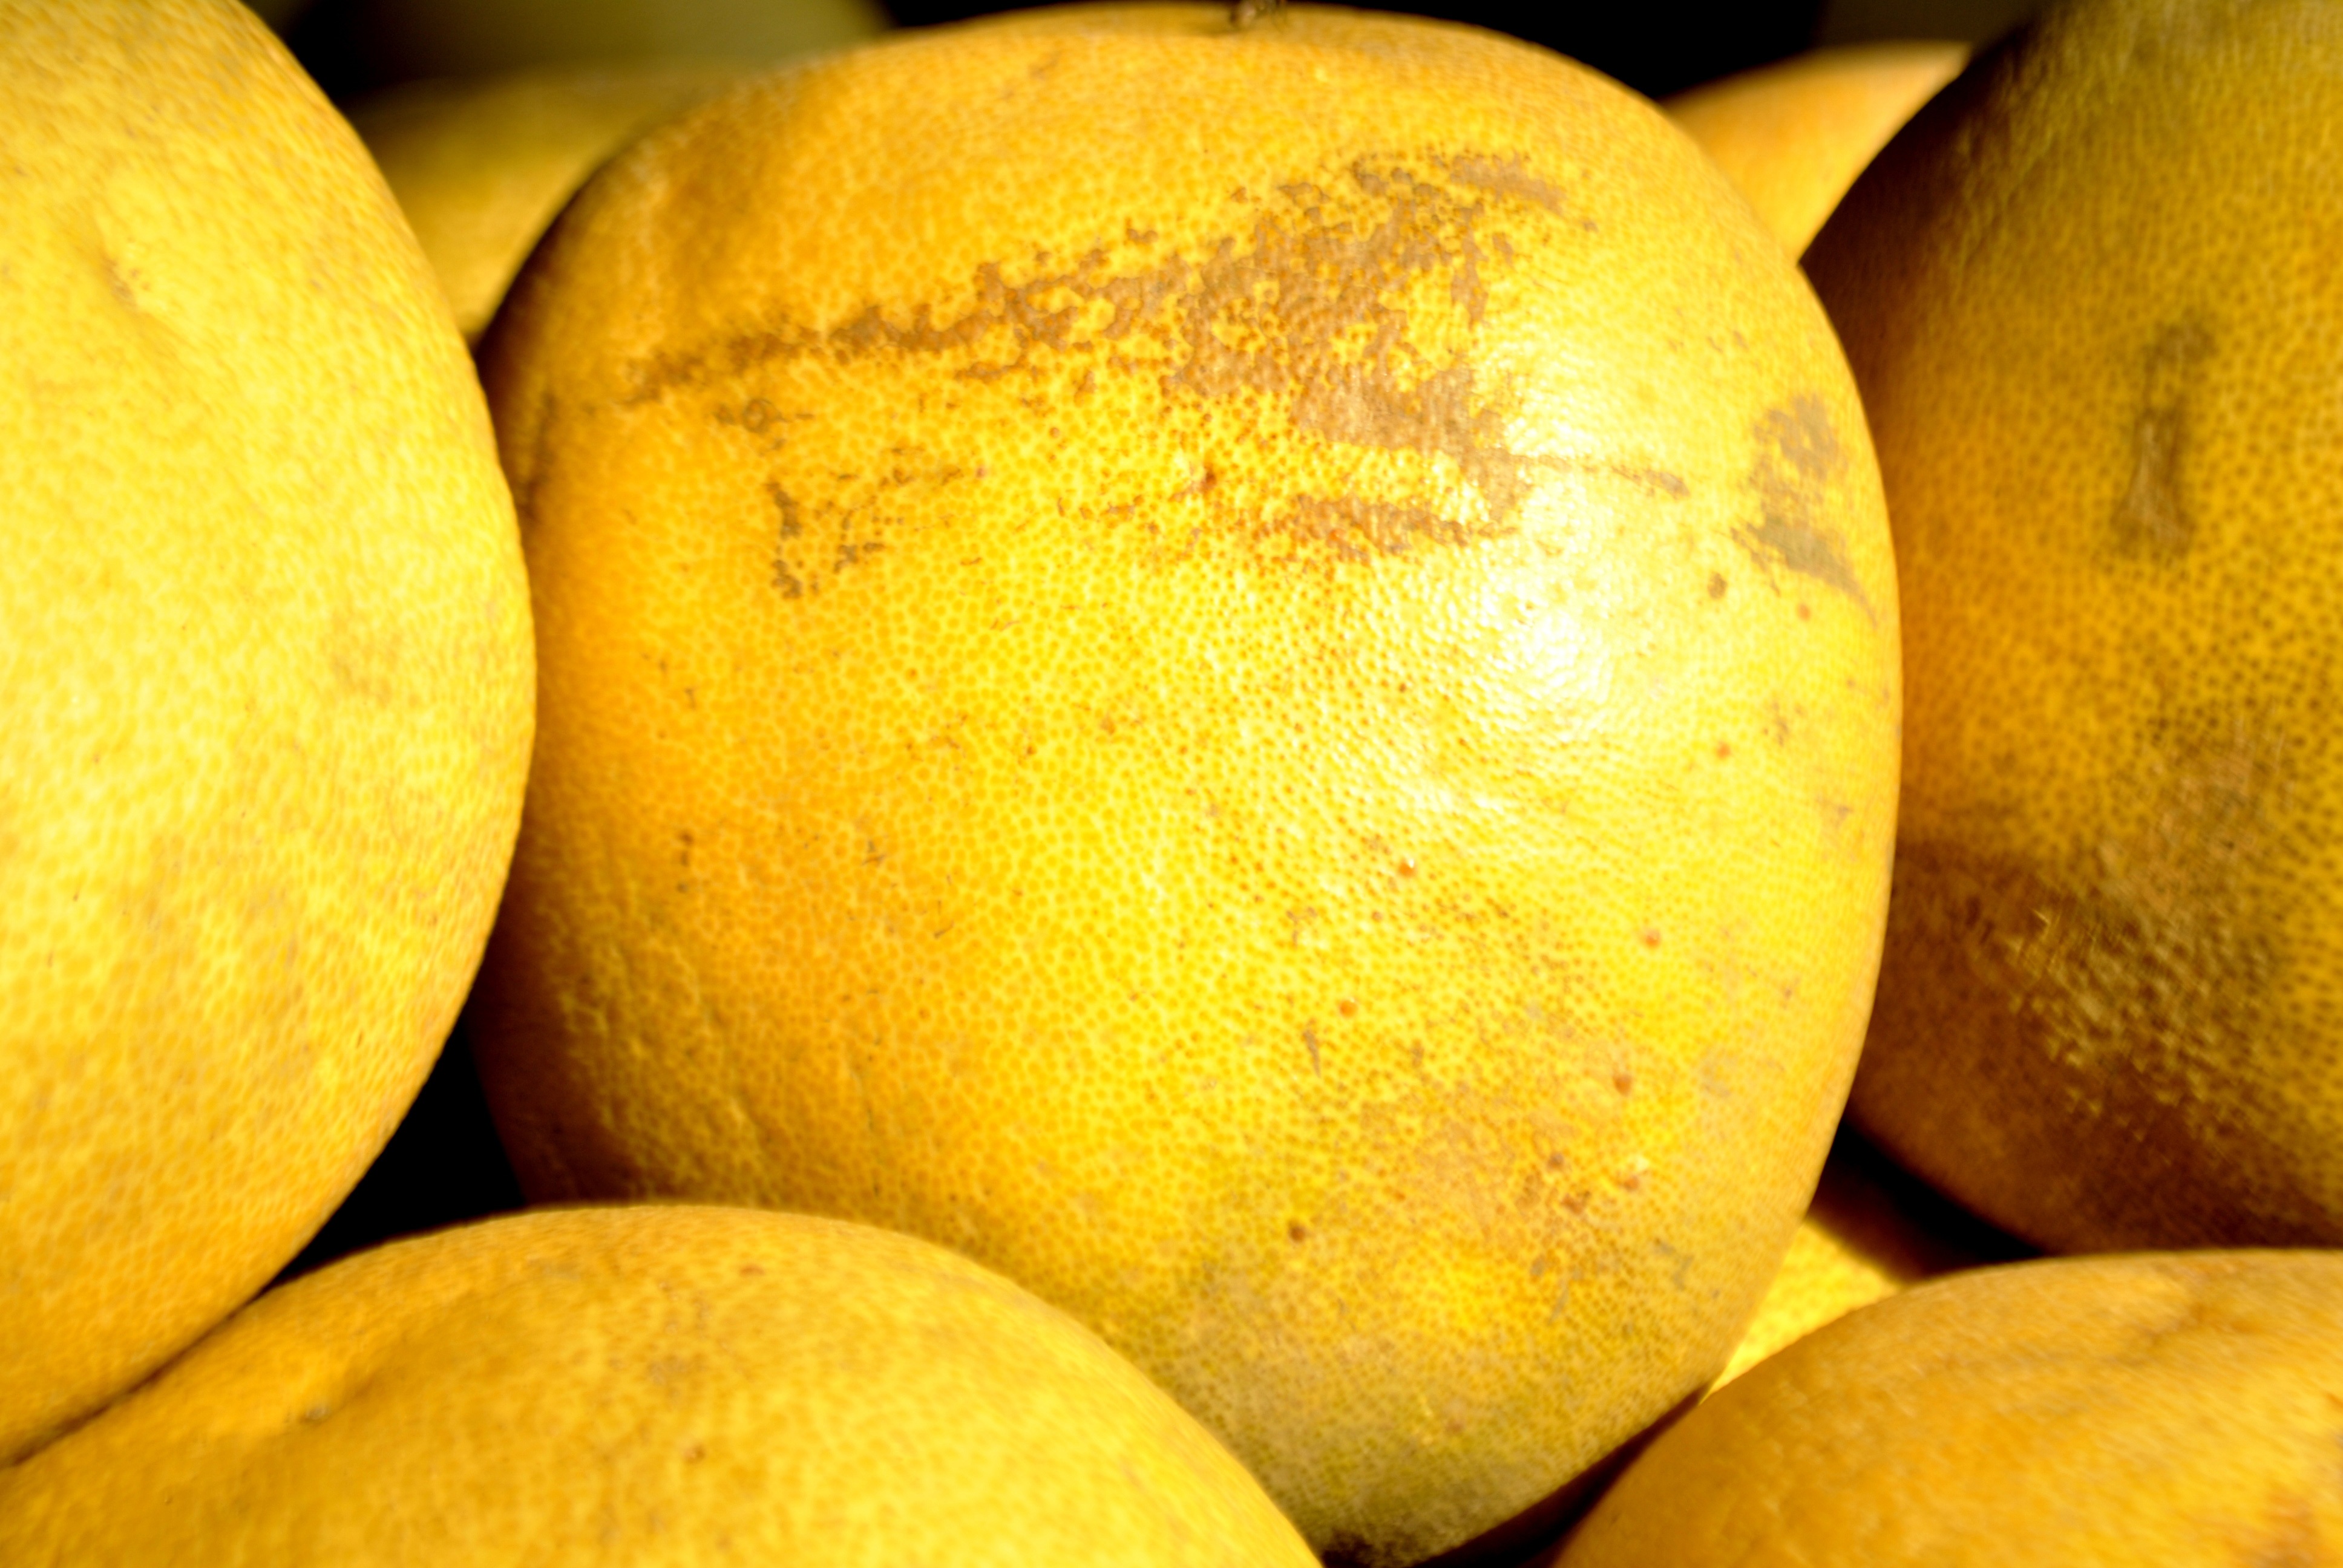
plant, fruit, ripe, food, produce, tropical, fresh, yellow, juicy, healthy, lemon, grapefruit, nutrition, calabaza, diet, citron, organic, citrus, flowering plant, bitter orange, land plant, sweet lemon, tangelo, yuzu, galia